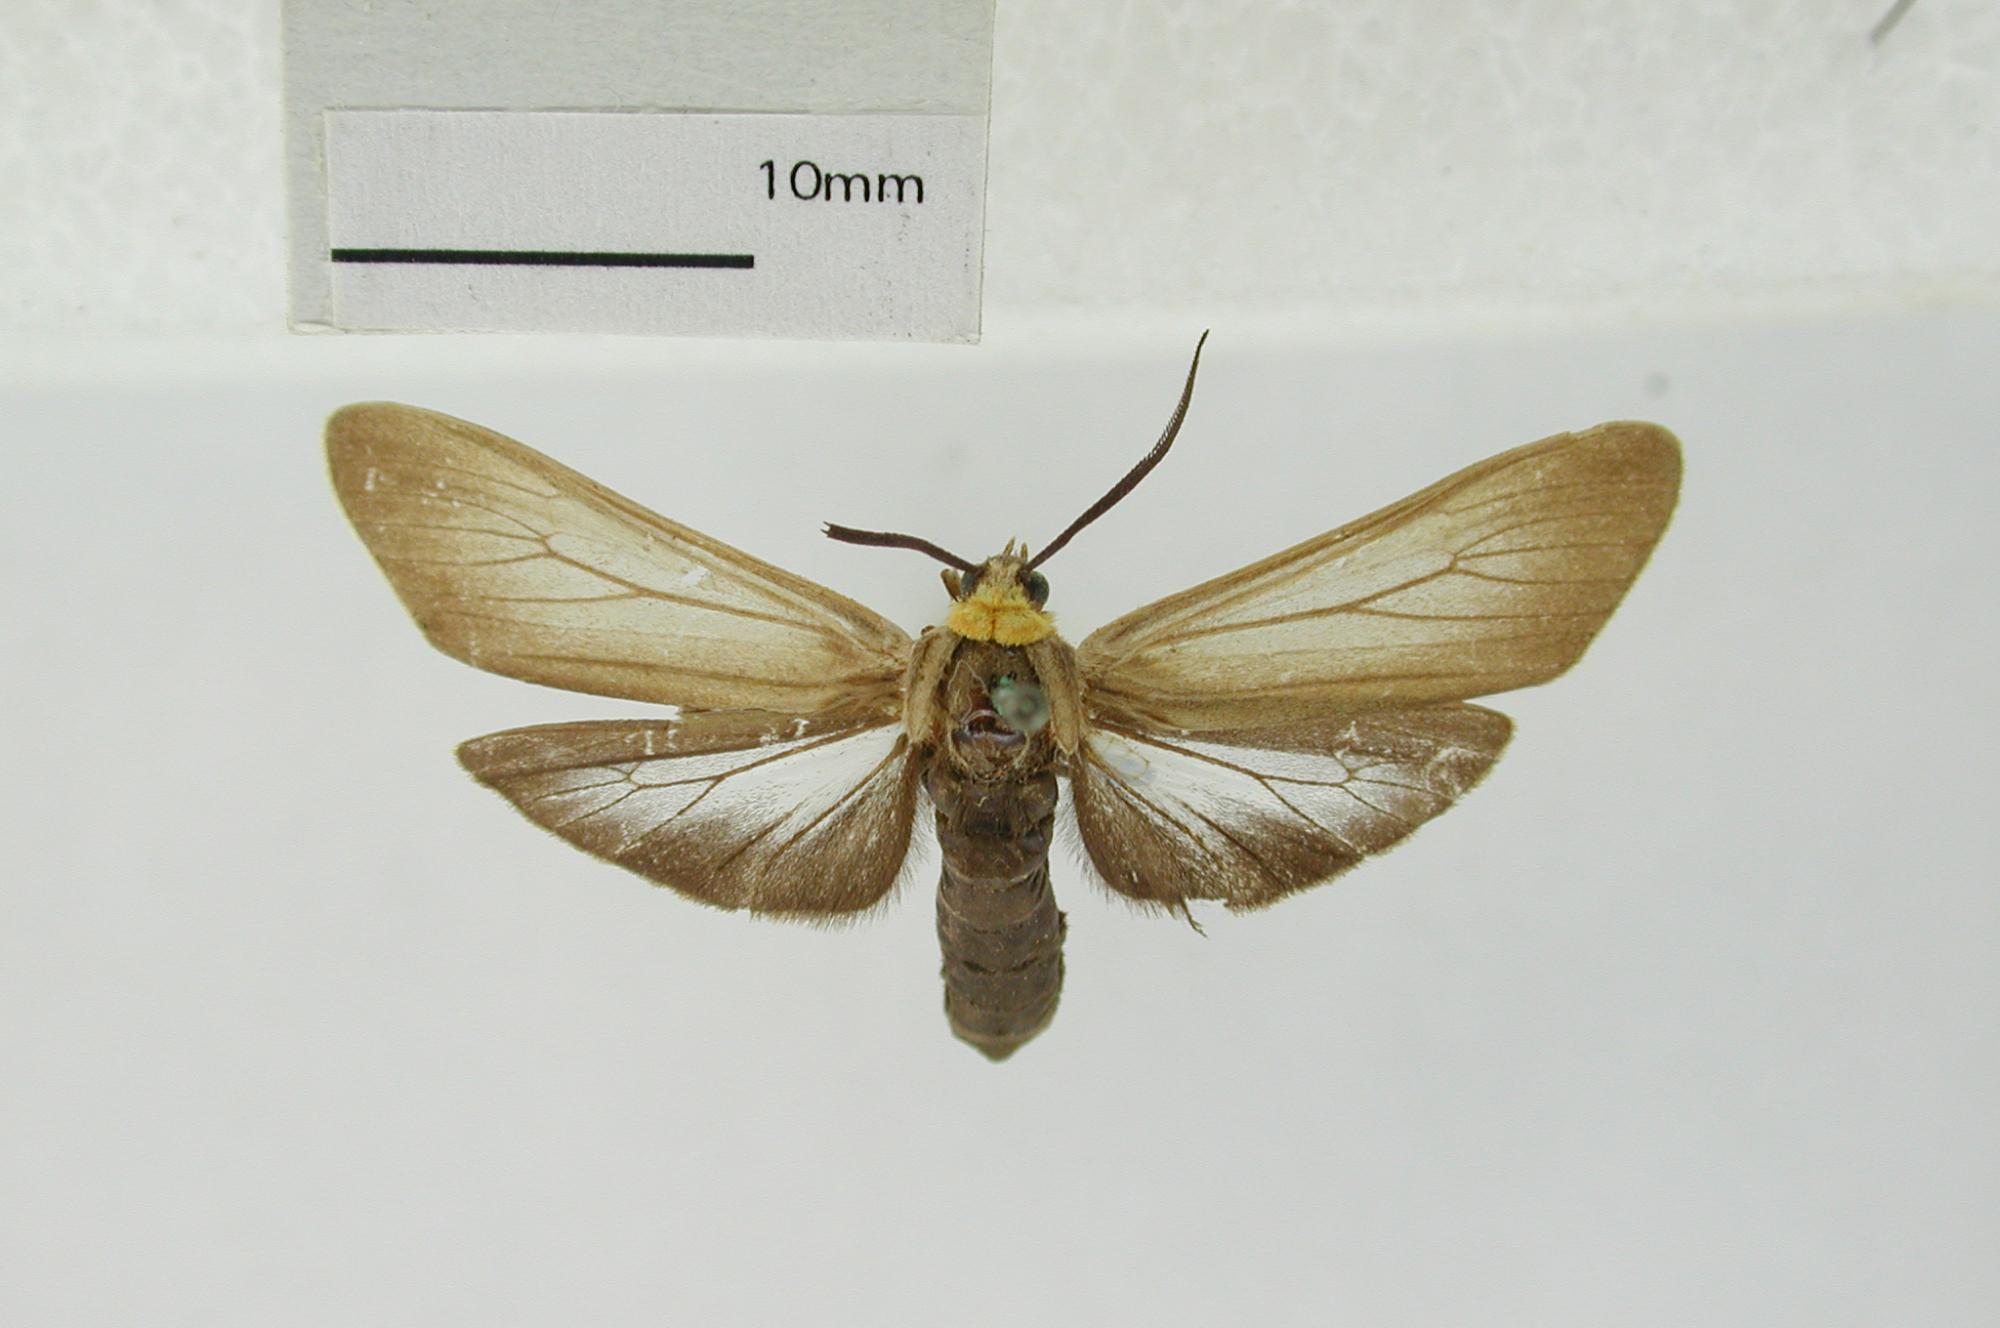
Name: Scepsis packardii
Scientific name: Scepsis packardii Grote, 1865
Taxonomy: Animalia, Arthropoda, Insecta, Lepidoptera, Arctiidae
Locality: none given, Unknown